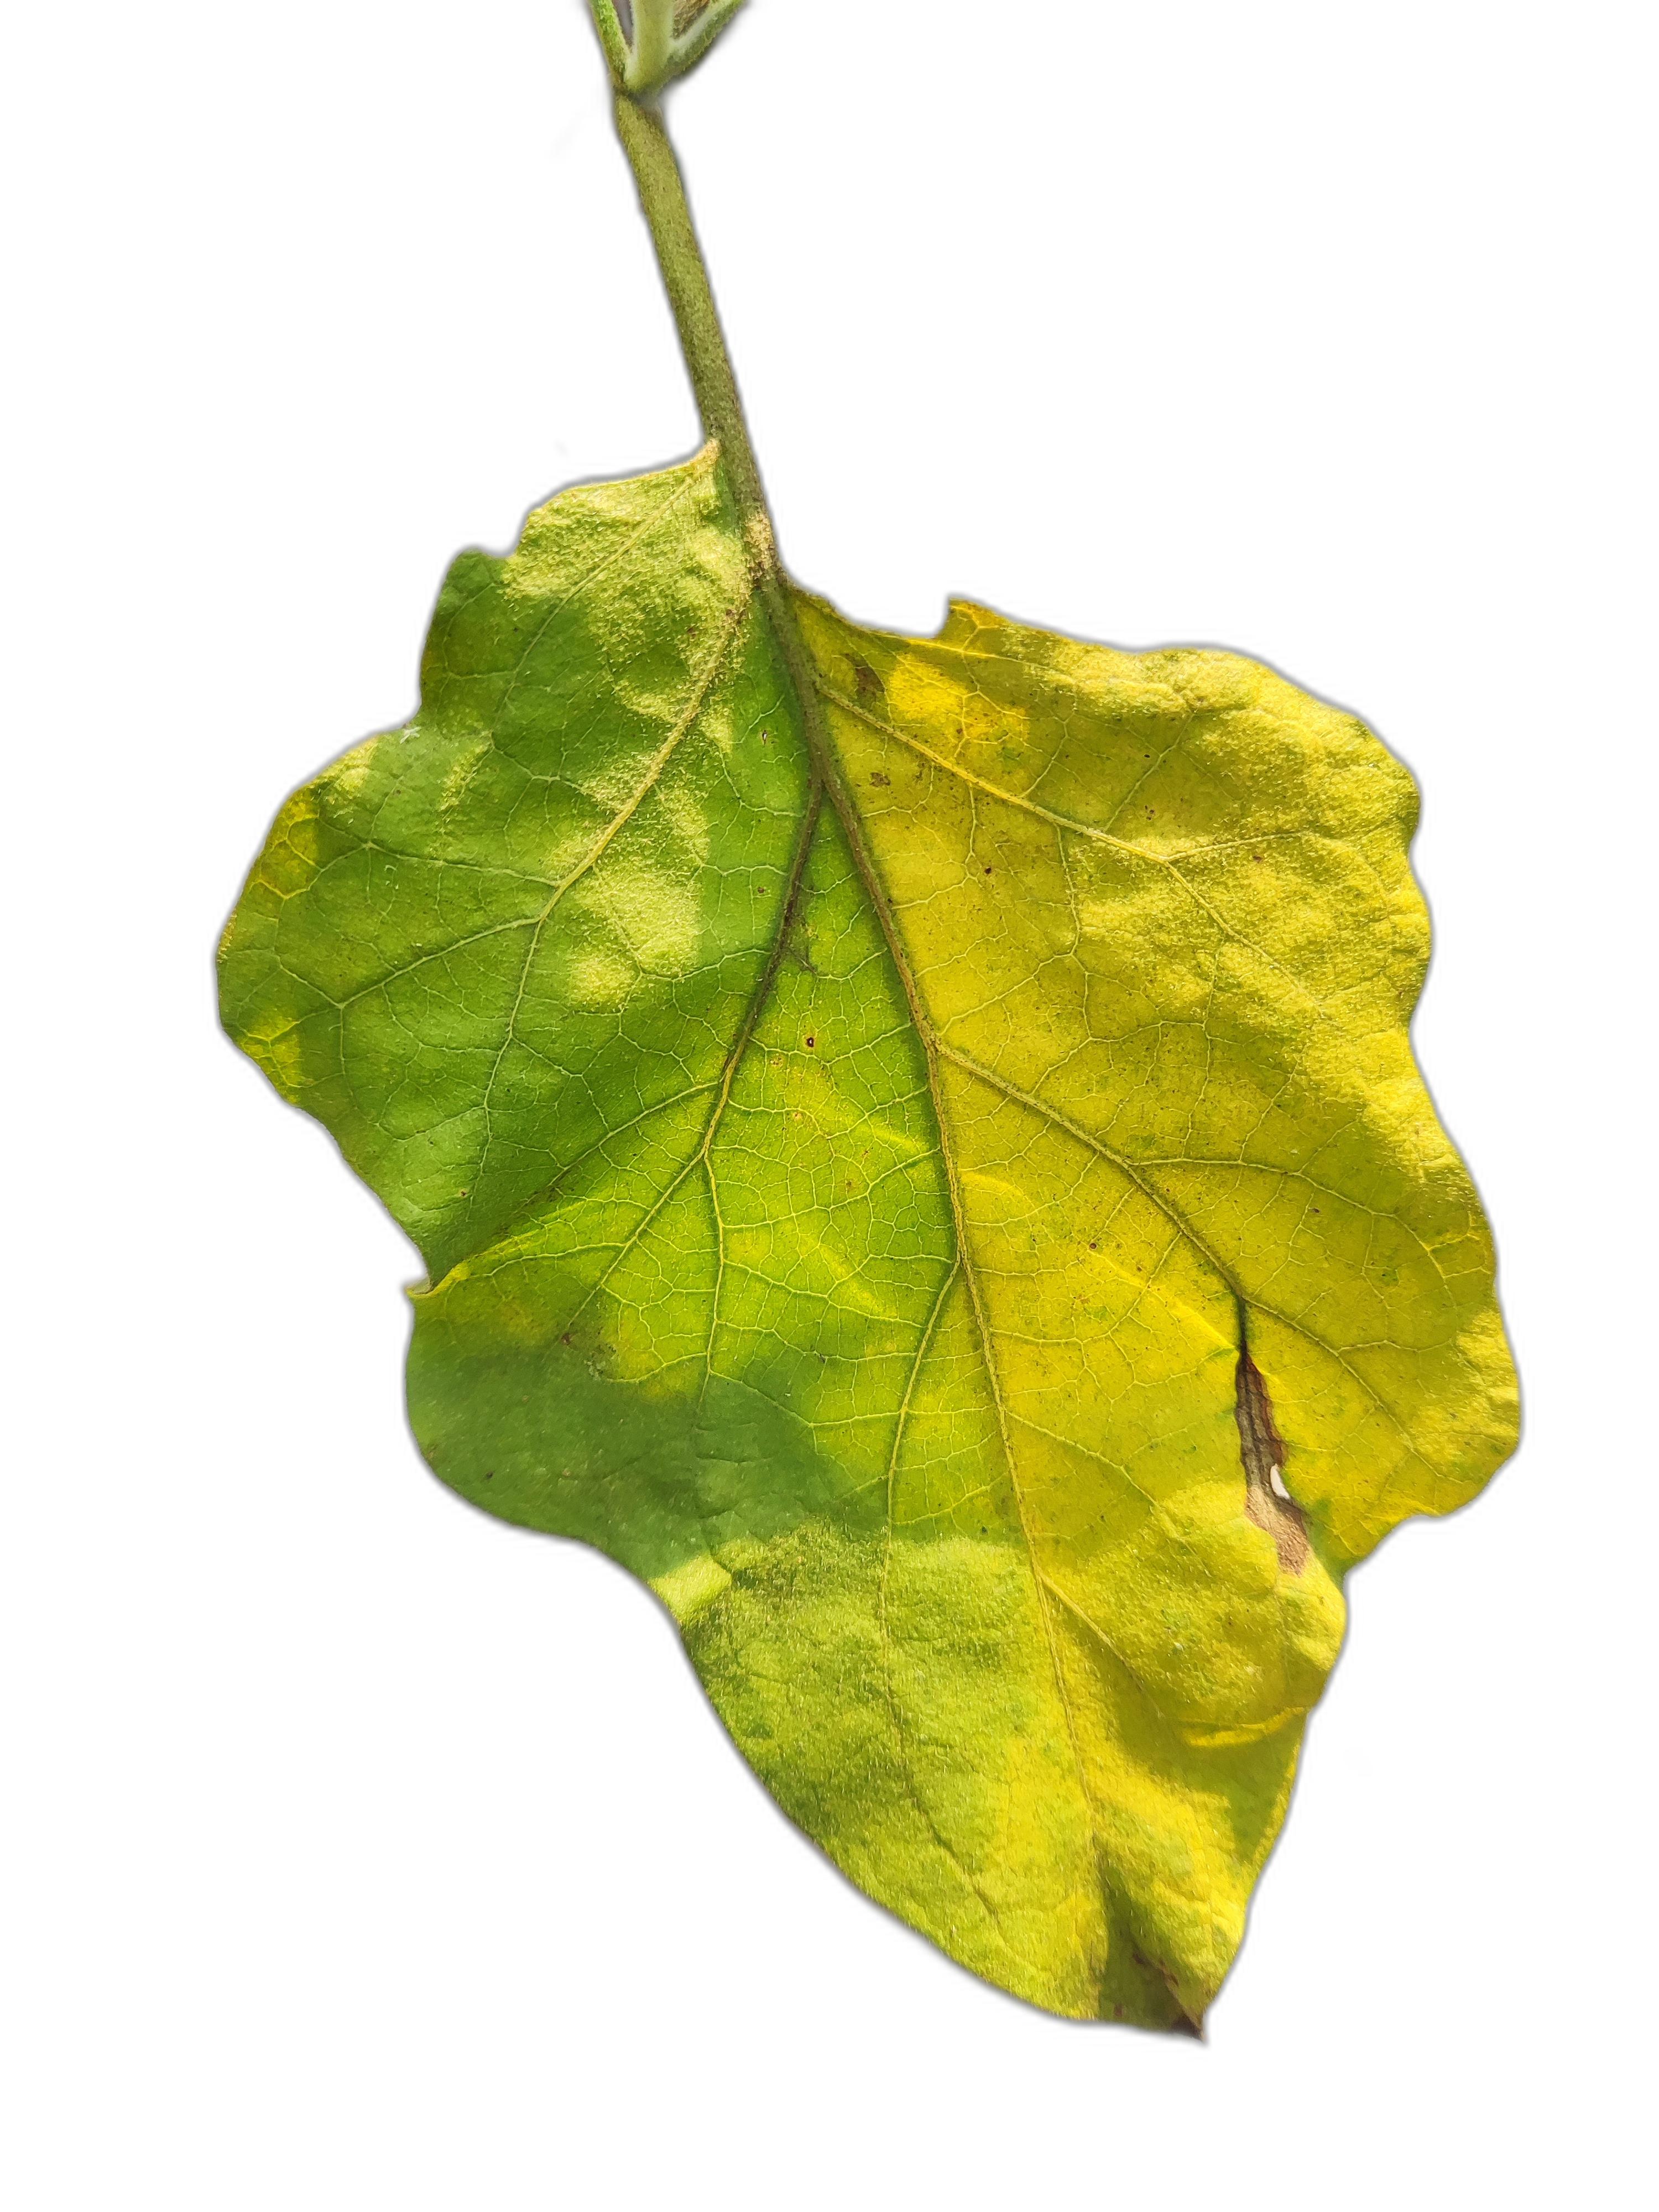
Label: Mosaic Virus Disease